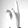
ASL letter: K